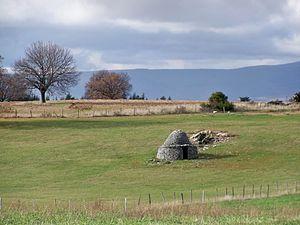
Cabane en pierre sèche, appelée localement cabanon pointu, à Revest-du-Bion, dans les Alpes-de-Haute-Provence (France)
La montagne de Lure est une montagne des Préalpes de Haute-Provence, située dans le département des Alpes-de-Haute-Provence. Elle appartient à la même formation géologique que le plateau d'Albion, qu'elle jouxte, et le mont Ventoux. Cette chaîne s'allonge sur 42 kilomètres de long, culmine au signal de Lure et présente un relief très contrasté entre l'adret calcaire, coupé de combes et de vallons, et l'ubac marneux, où s'accumulent monts et ravins.